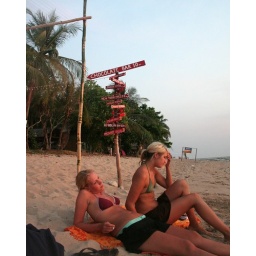
Every night, Matt draws a circle in the sand and everyone sits down with a white russian.